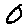
Label: 0